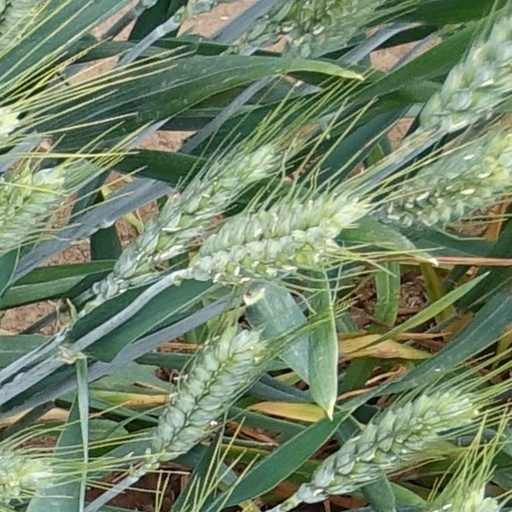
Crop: wheat